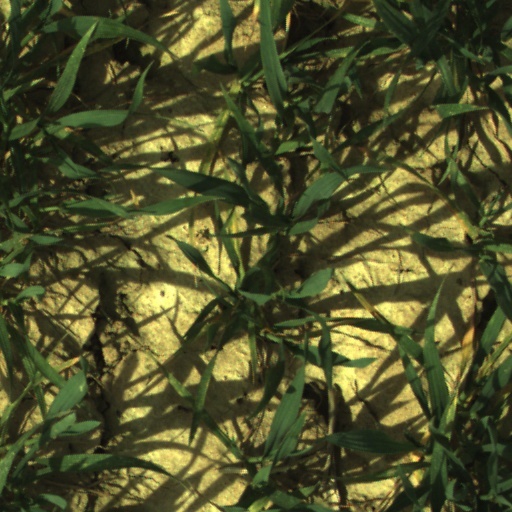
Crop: wheat